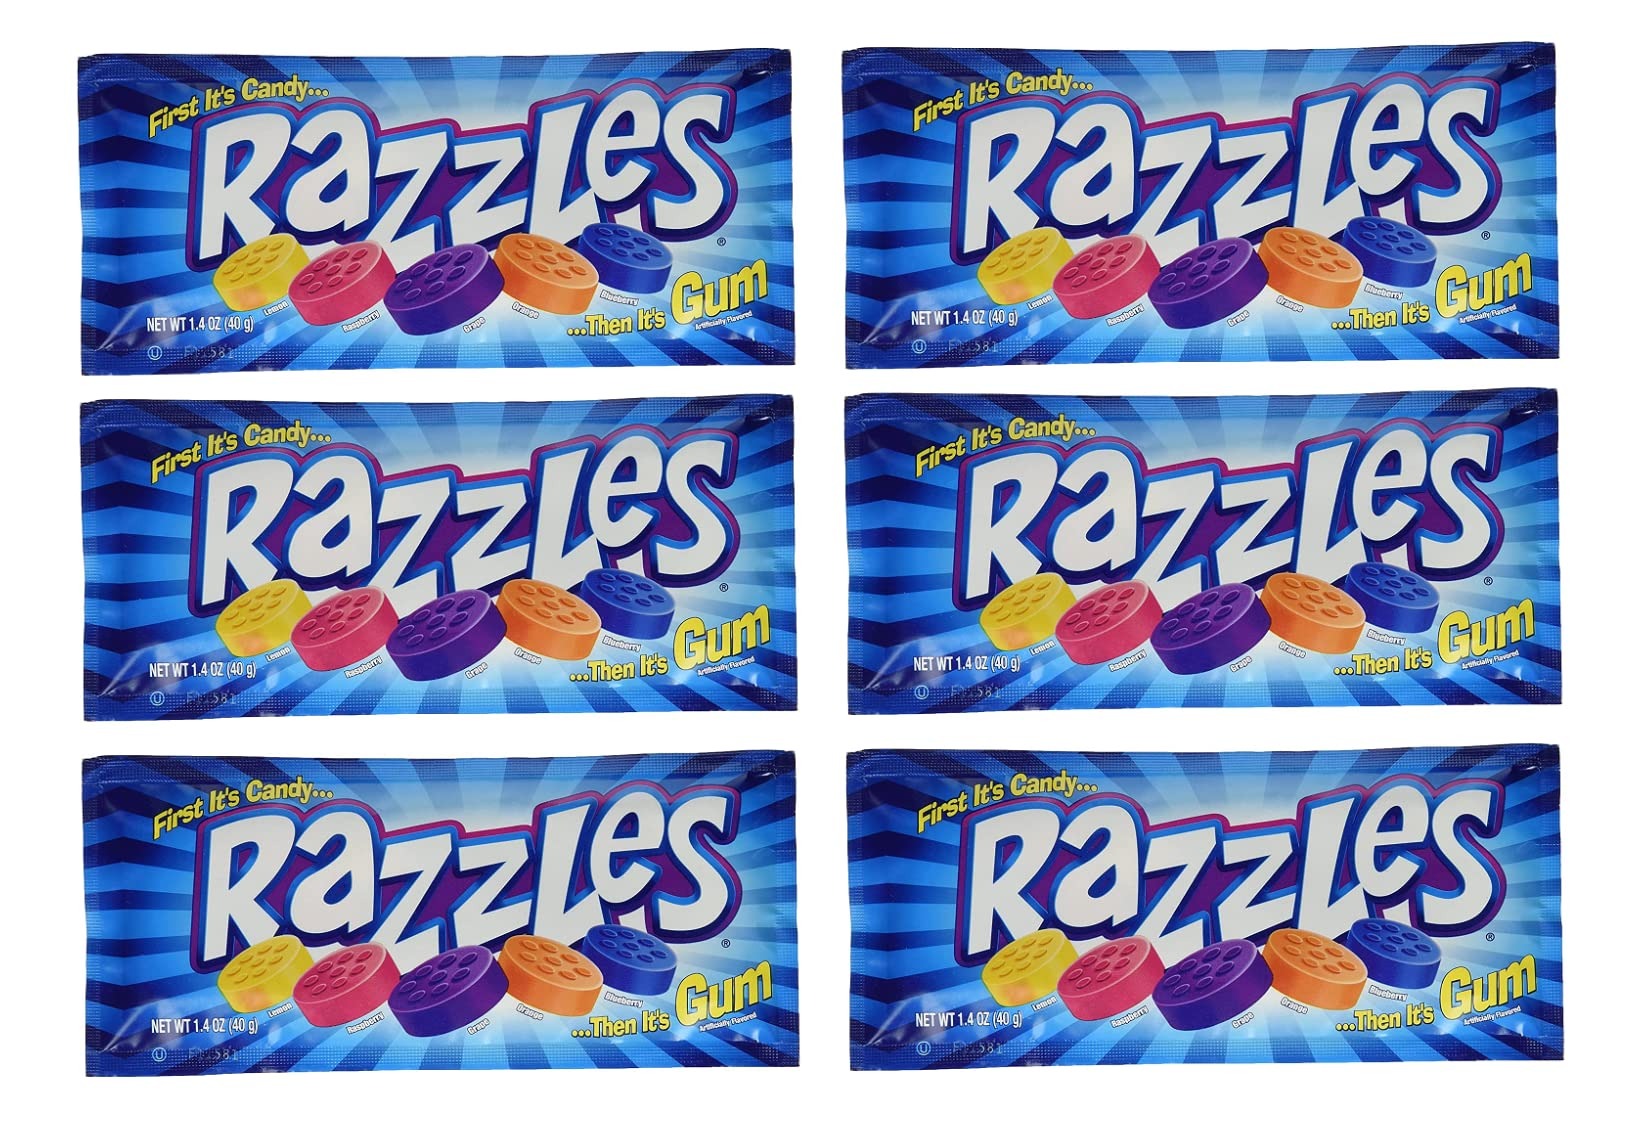
Item Name: RAZZLES Gum Candy - Original, Sour, Tropical - 1.40 Ounce Pouches - First It’s Candy… Then It’s Gum… Assorted Flavors !! (Original, 6 Count)
Value: 6.0
Unit: Count

Price: 15.44